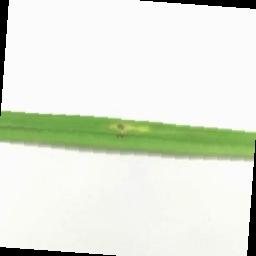
Label: Rice___Brown_Spot